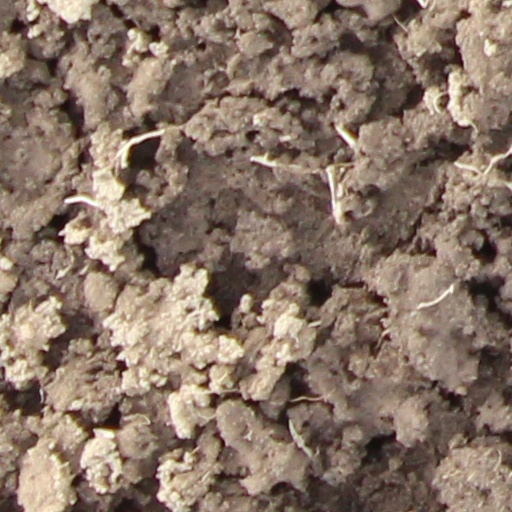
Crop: wheat